Sculptures by Ligier Richier

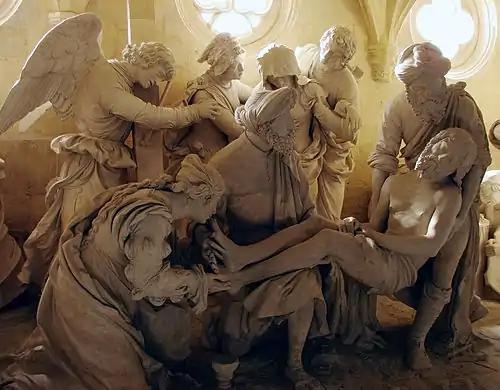
Ligier Richier's "Mise au Tombeau" in the church of Saint-Étienne, Saint-Mihiel, France. depicts Christ before he is placed in the tomb.

Ligier Richier was a 16th-century religious sculptor working in Lorraine, France and known in particular for his depictions of scenes from the "Passion of Christ". The various episodes of the Passion, between the arrest and the crucifixion of Christ, as recounted in the Gospels (Matthew 27, Luke 22, Mark 15, John 19), were increasingly subject to representation in the Arts towards the end of the Middle Ages, in tandem with the growing popularity of the staging of theatrical mystery plays.